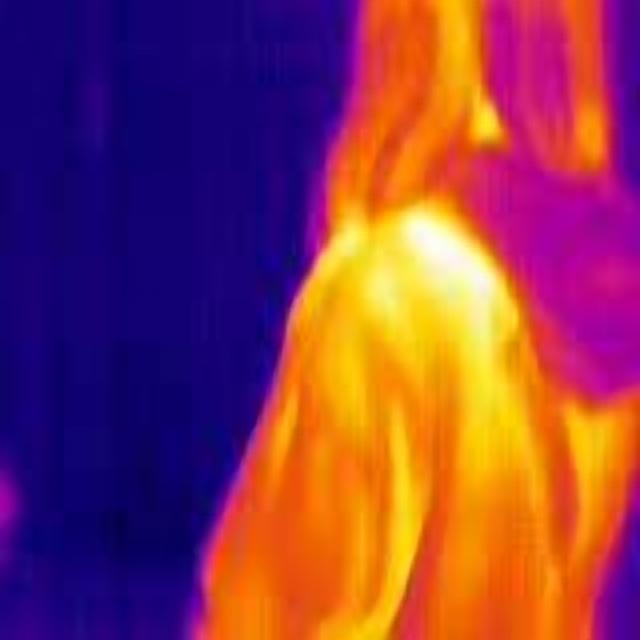
Detected objects:
label: person